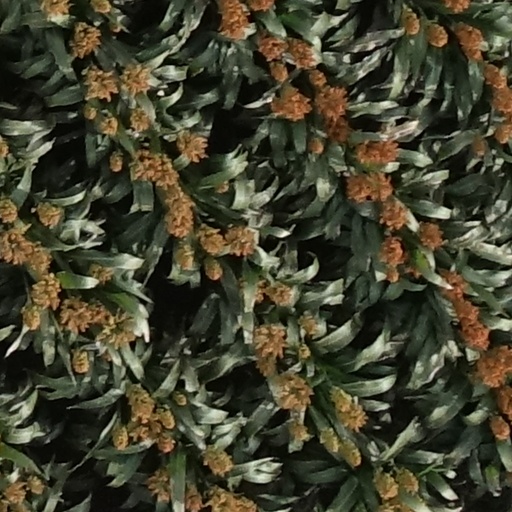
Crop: sorghum